Elisabeth Gerle

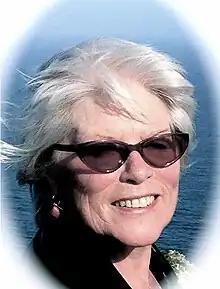
Elisabeth Gerle, 2013

Elisabeth Gerle (born 8 December 1951) is a Swedish philosopher and theologian. She is Professor of Ethics with a special focus on human rights at Uppsala University and ethicist at the Research Department, Church of Sweden. She has worked at Uppsala University, Lund University, Malmo University and has been a visiting scholar at Princeton University, where she gained her doctorate, and at Stellenbosch University of Advanced Studies.